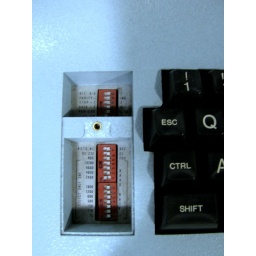
There's a computer museum in the corner of the RE-PC warehouse on 6th Ave S.